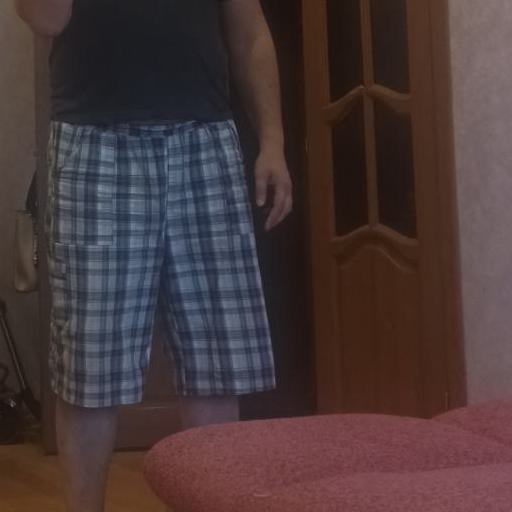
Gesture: no_gesture